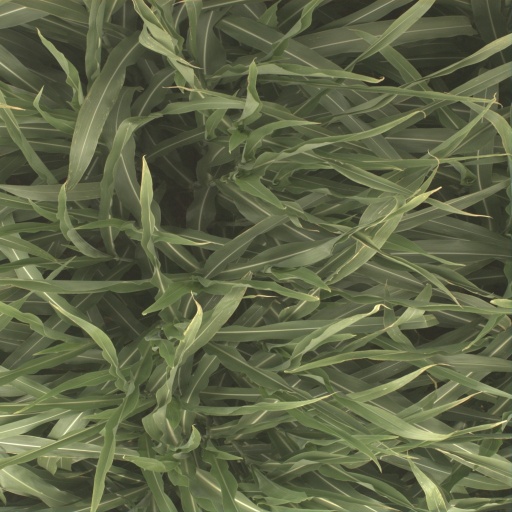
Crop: sorghum